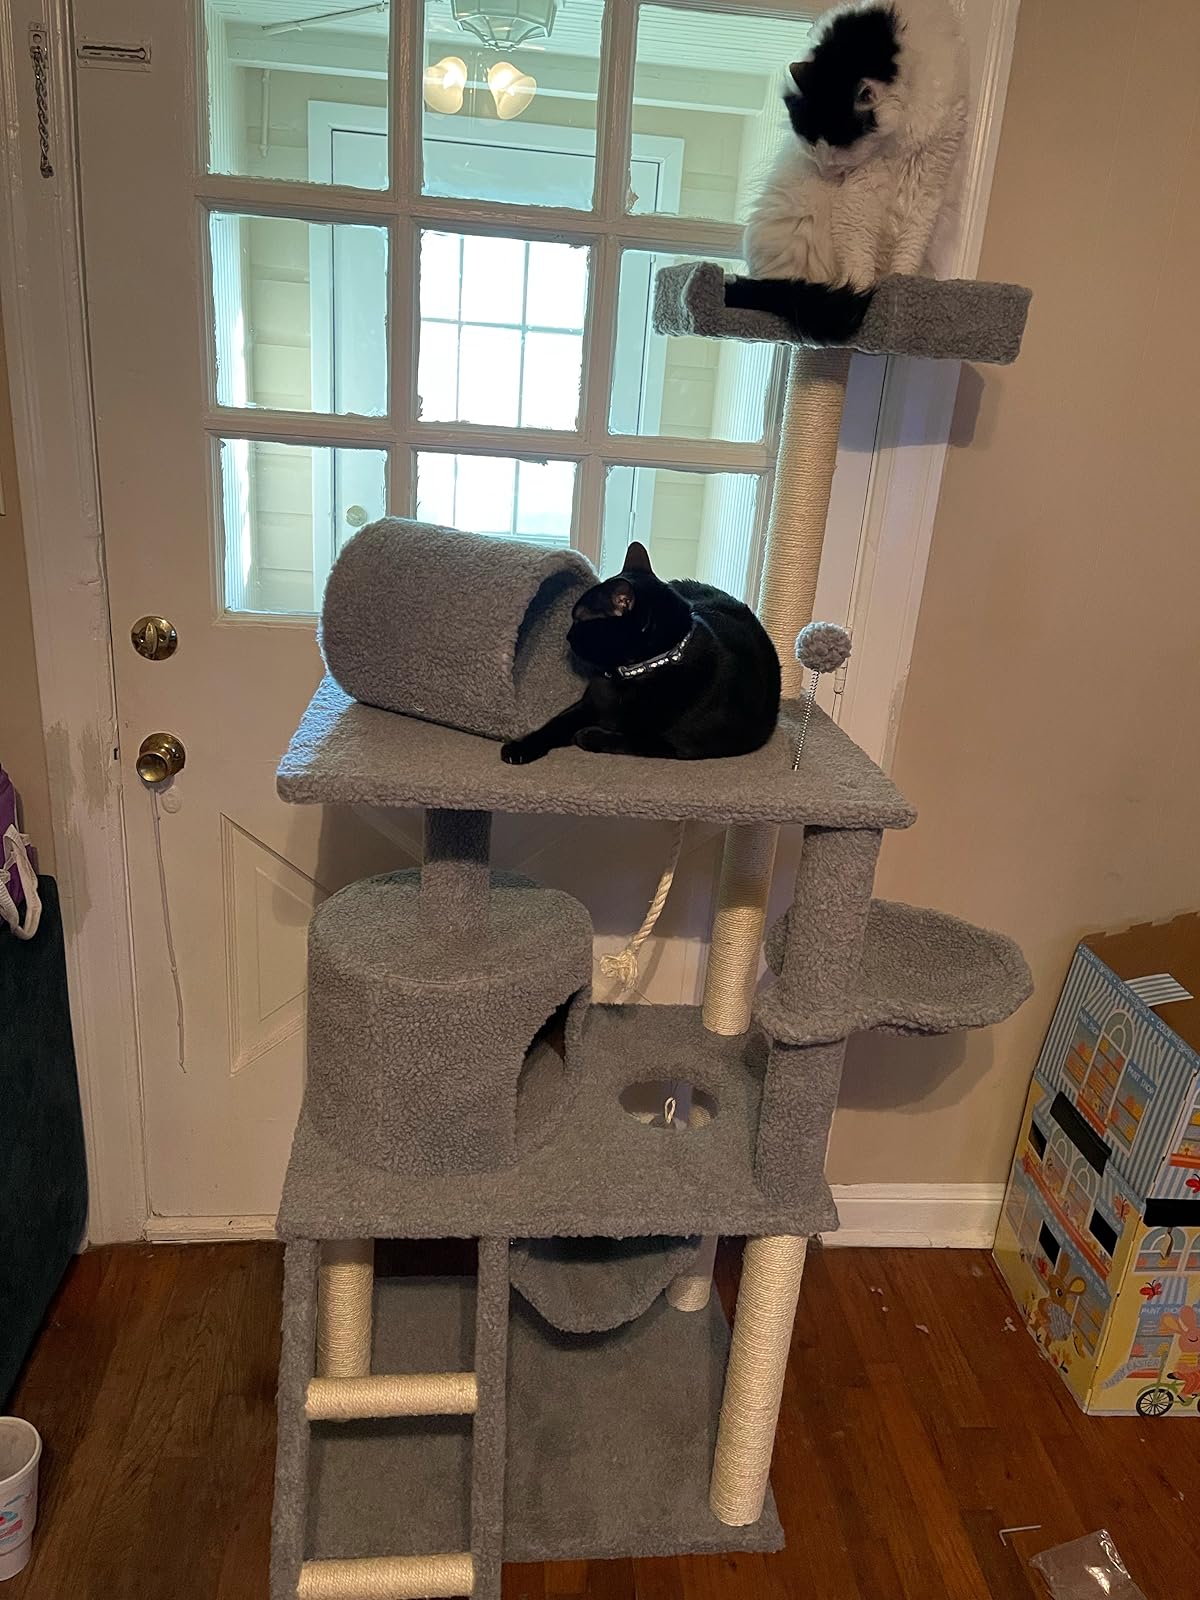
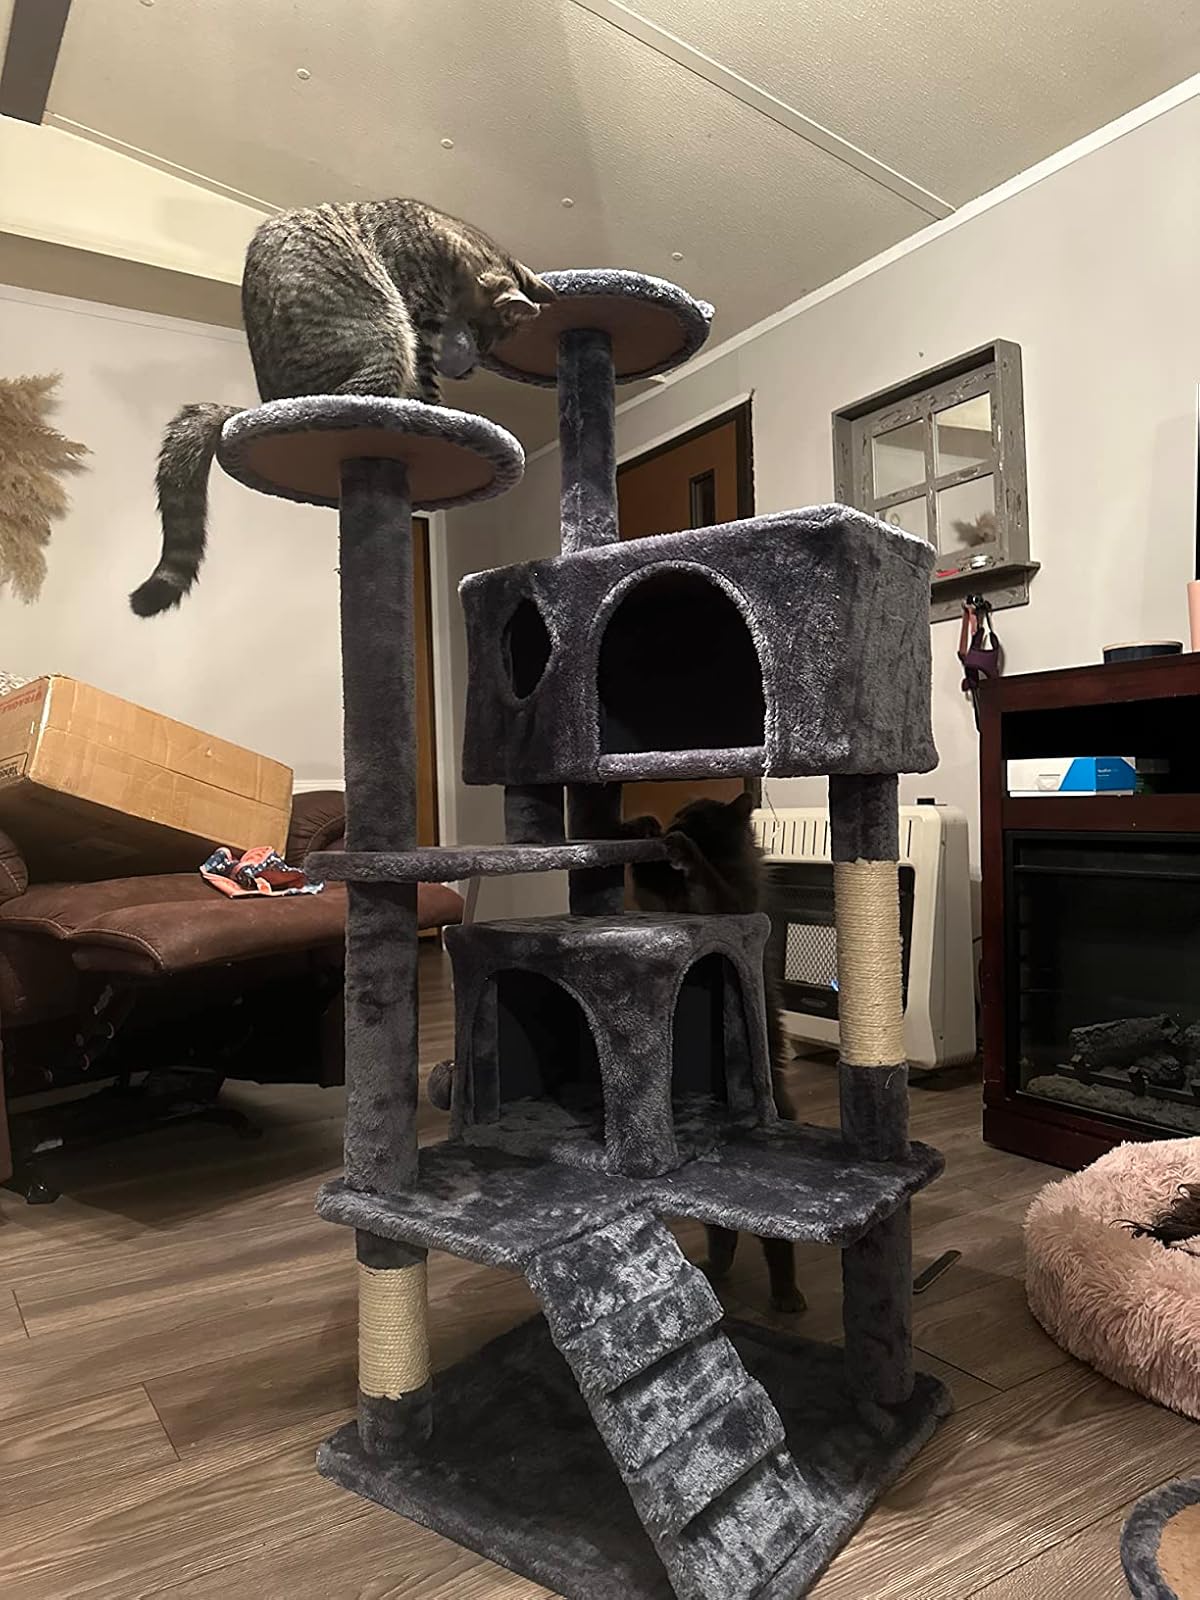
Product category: items_cat tree
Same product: no